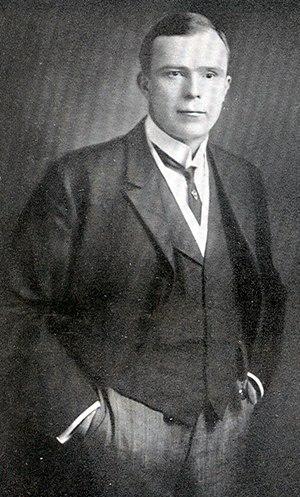
William Morgan Shuster, avocat américain, fonctionnaire et écrivain, qui est plus connu pour son rôle de Trésorier général de Perse pour lequel il a été nommé par le parlement iranien, ou Majles, de mai à décembre 1911.